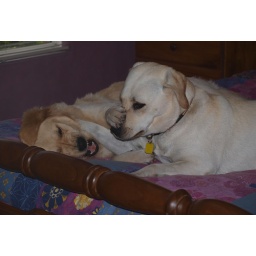
The girls &amp;quot;arguing&amp;quot; over which one of them gets to sleep on our bed - 30-4-1-0